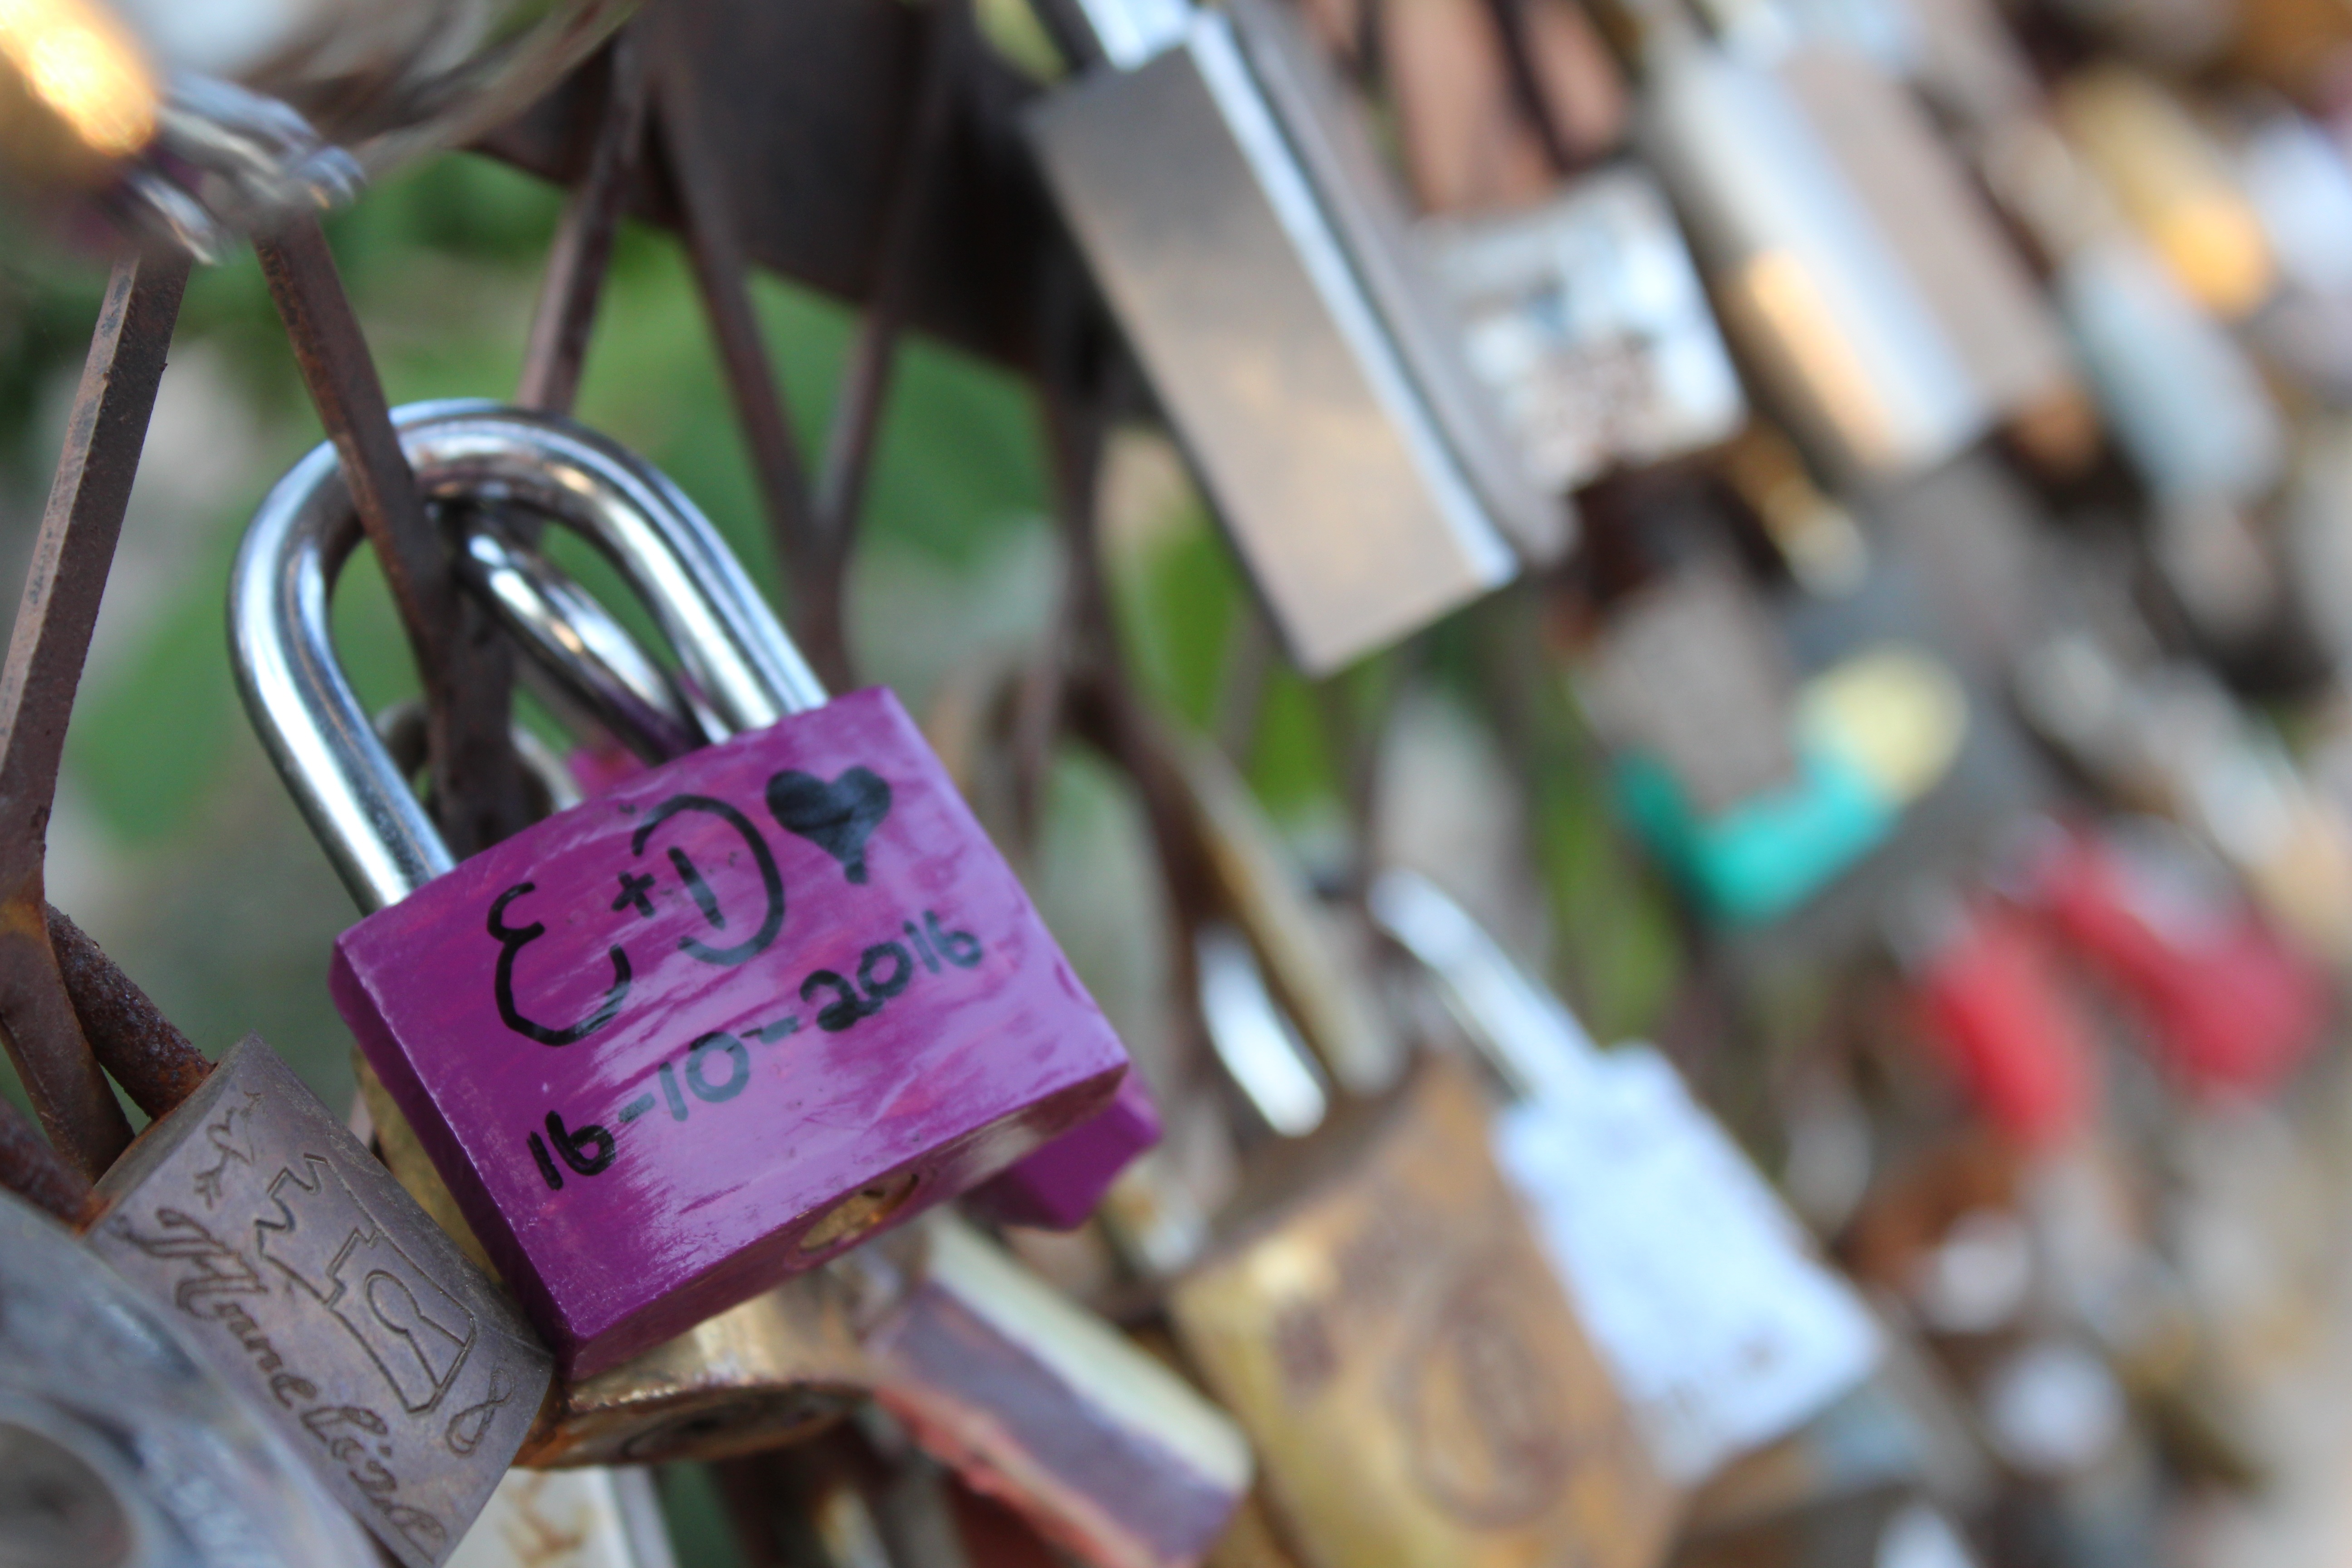
bridge, purple, love, heart, color, metal, couple, romance, romantic, link, together, padlock, forever, relationship, lock